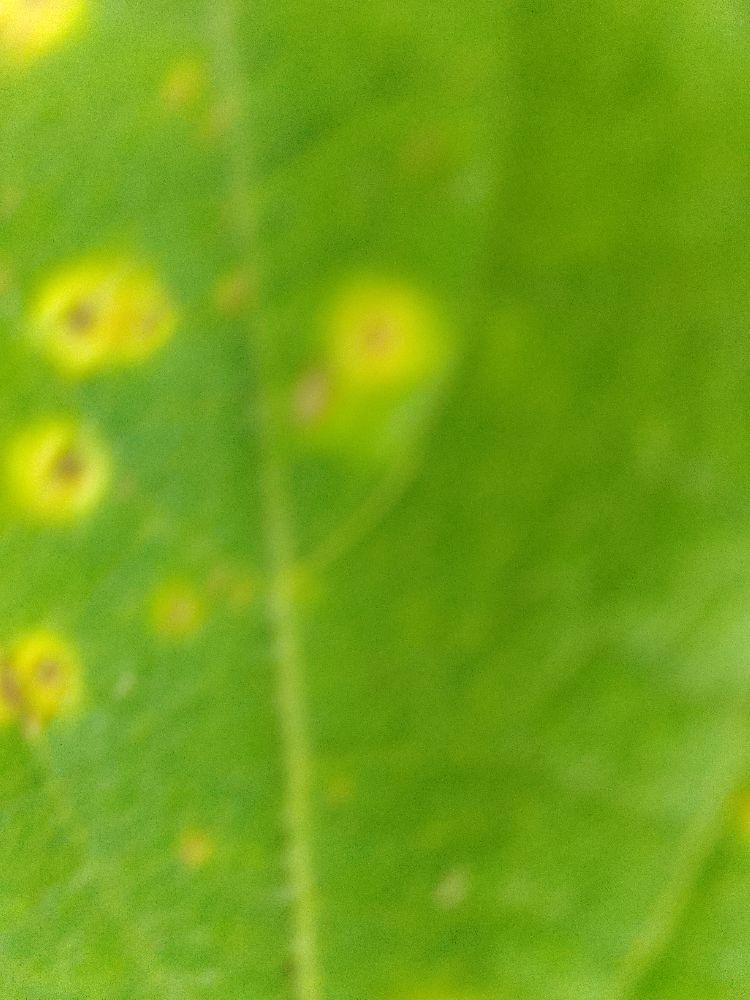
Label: rust